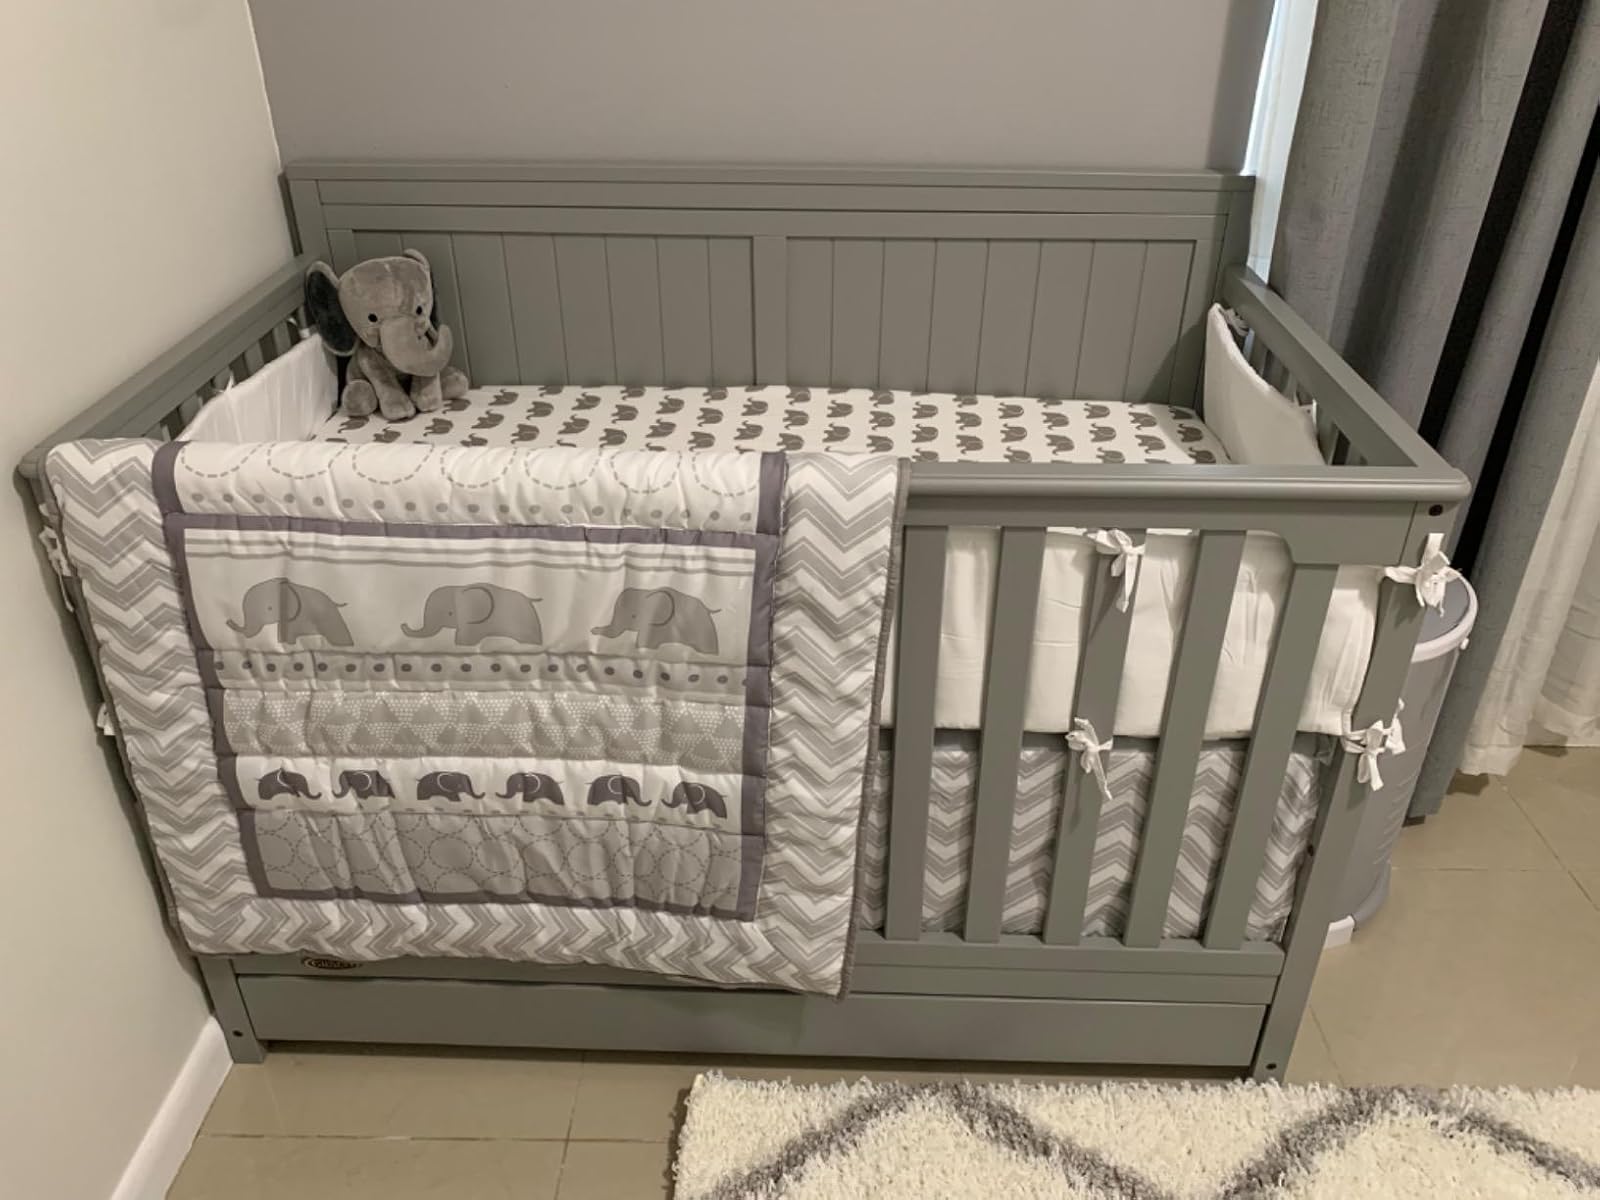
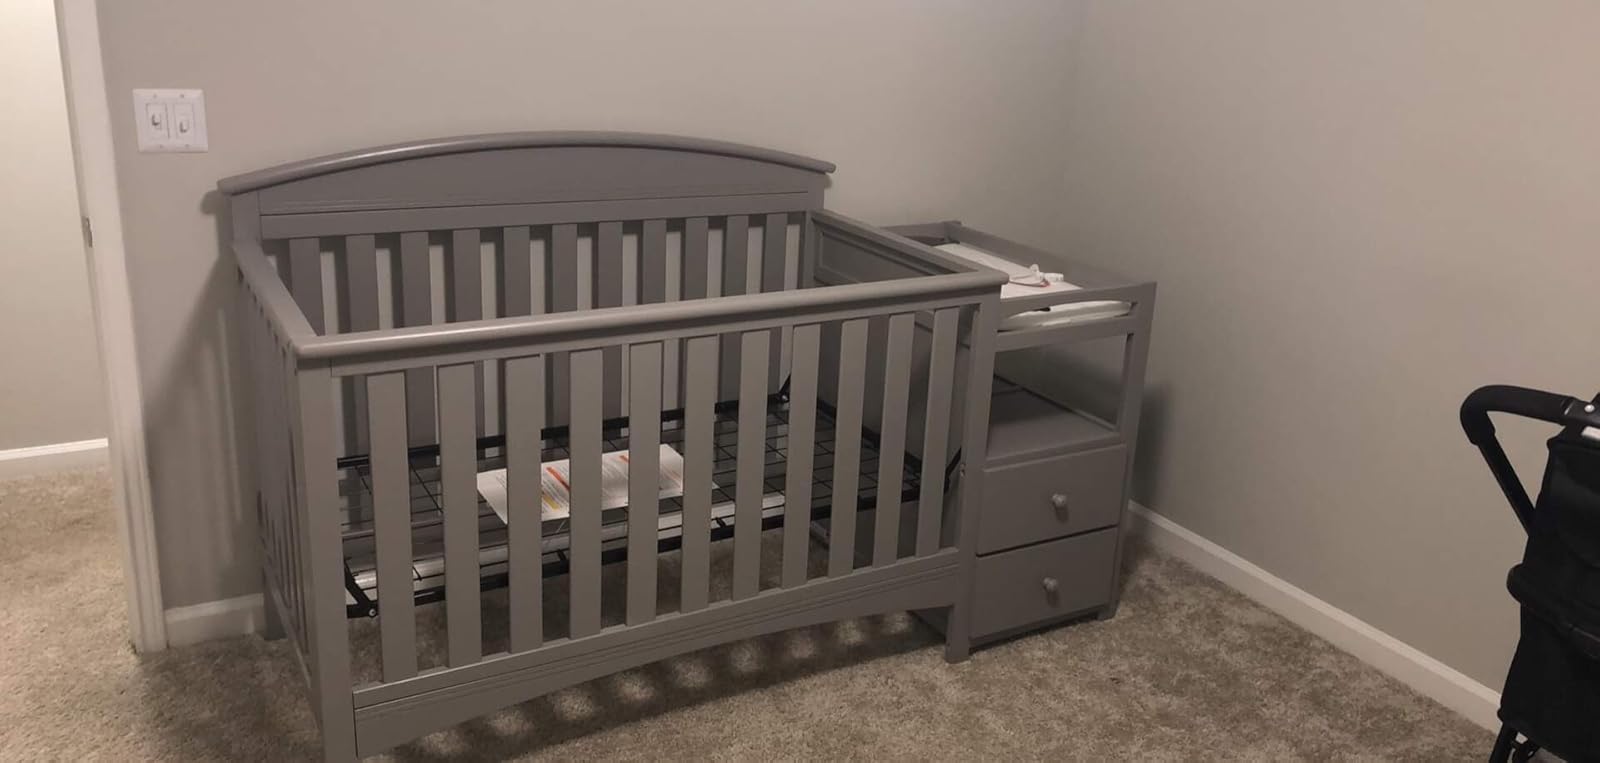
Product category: products_crib
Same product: no